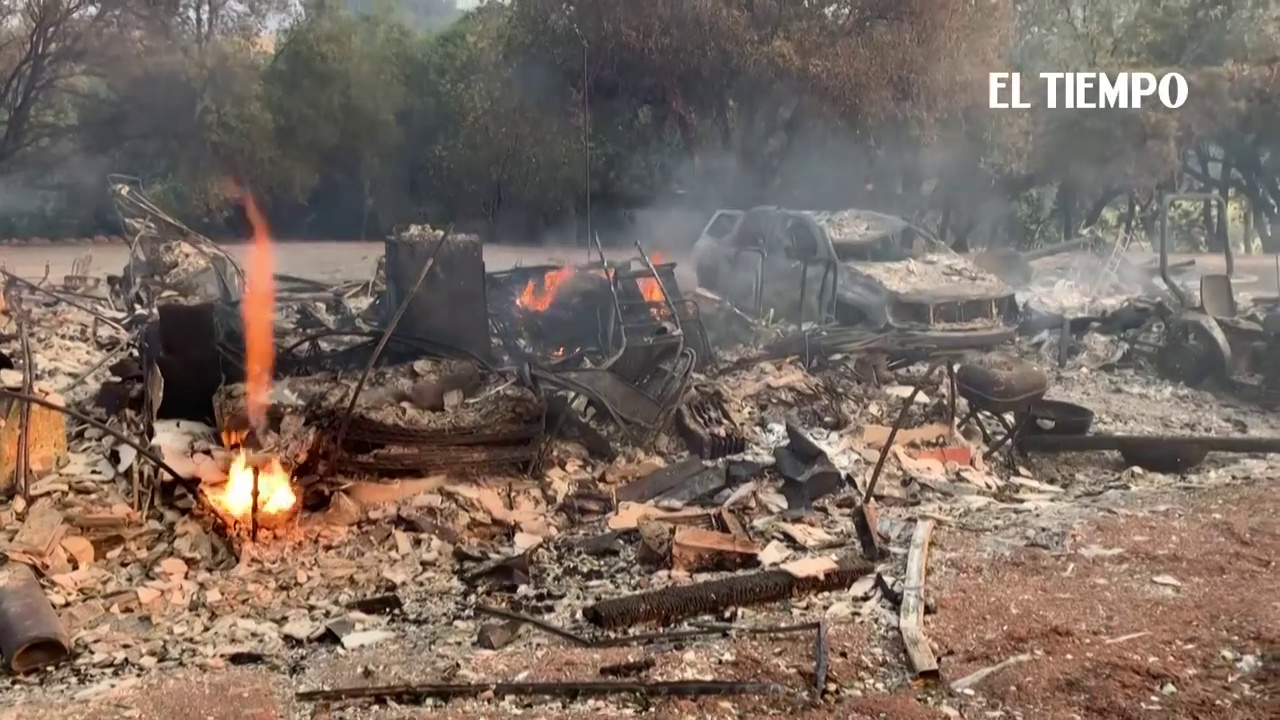
Fire: yes
Smoke: yes